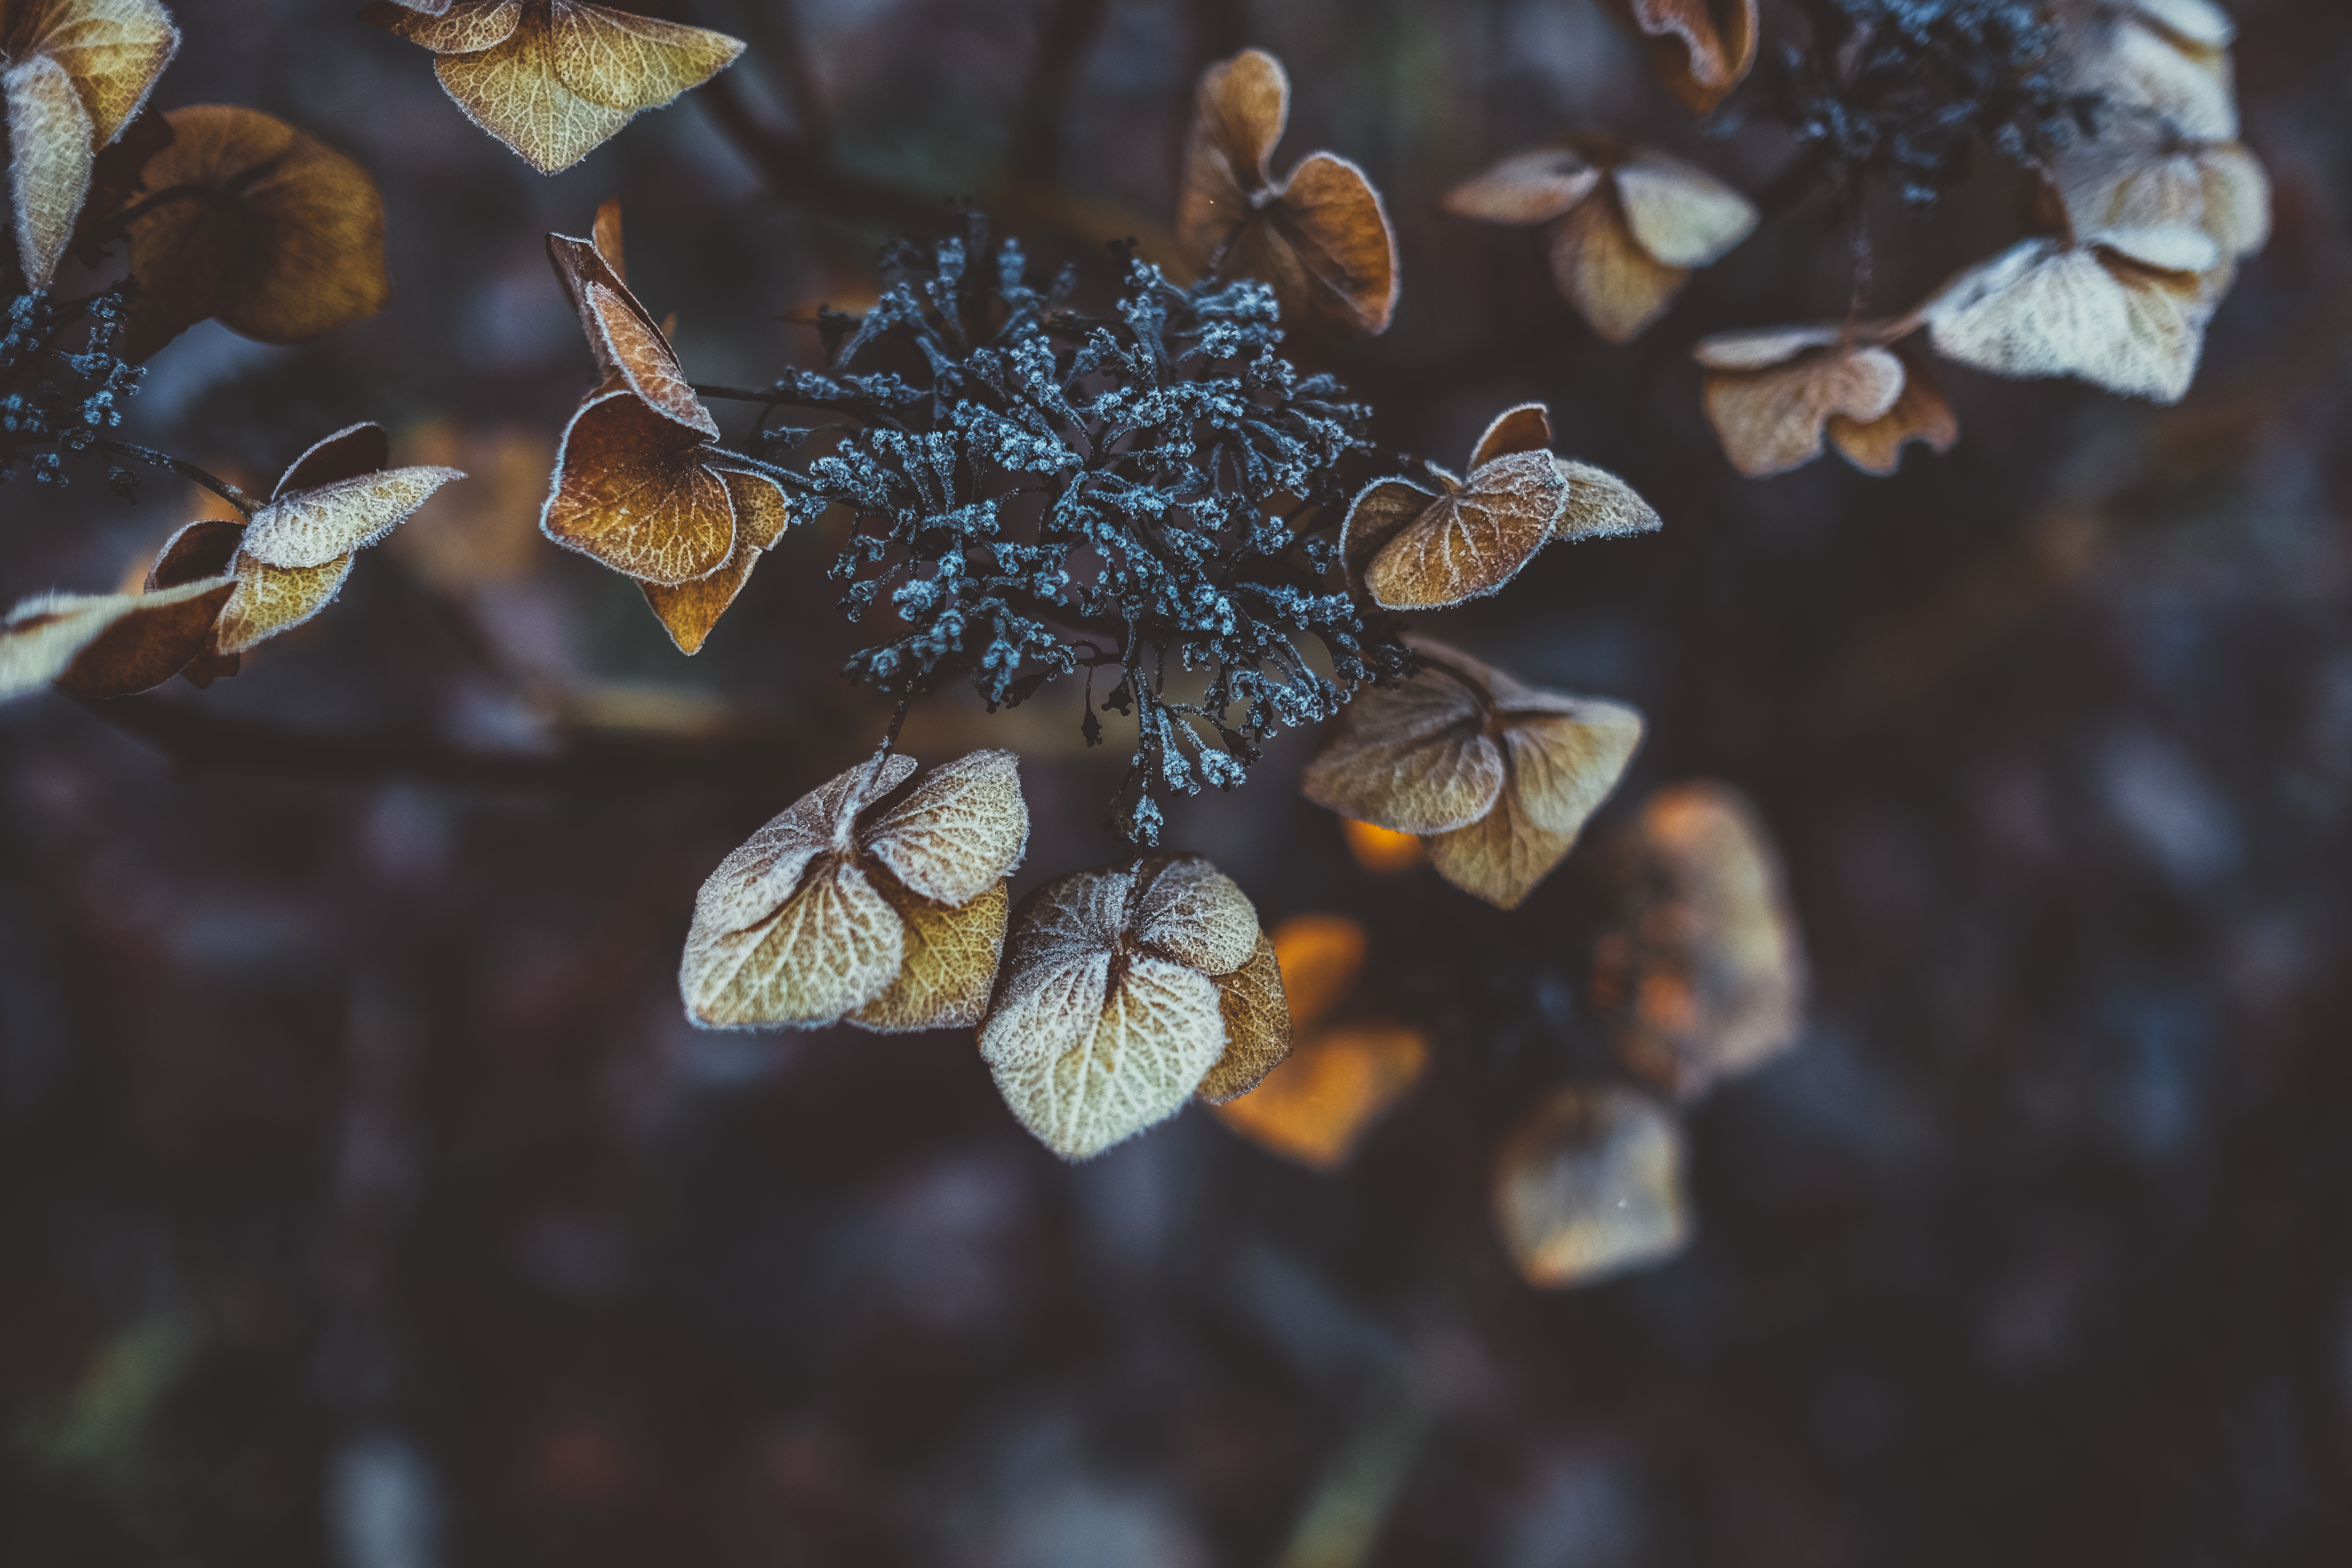
tree, nature, branch, blossom, plant, photography, sunlight, leaf, flower, frost, autumn, brown, botany, flora, hydrangea, season, close up, macro photography, woody plant